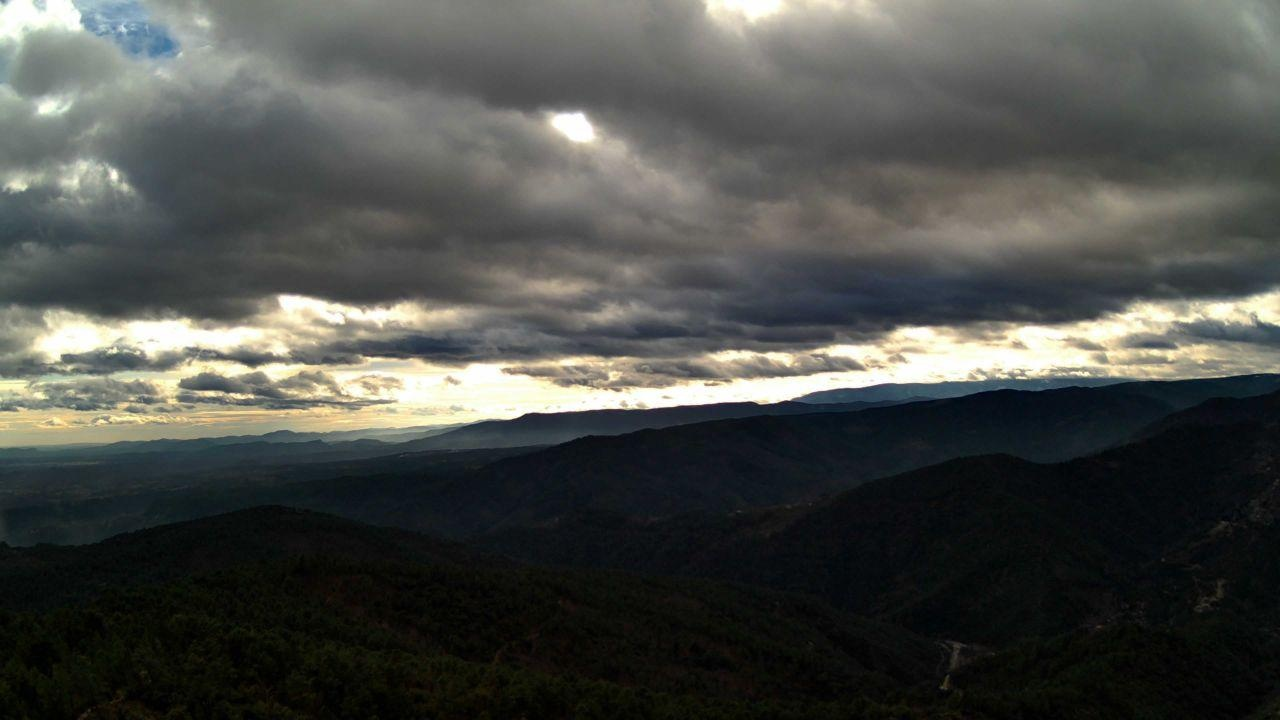
Fire: no
Smoke: yes